Secretarybird

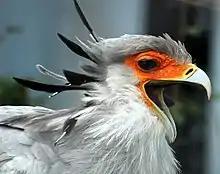
a grey bird with open hooked beak and orange bare face

The secretarybird is instantly recognisable as a very large terrestrial bird with an eagle-like head and body on crane-like legs. It stands about tall. It has a length of between and a wingspan of between . The weight ranges from , with a mean of . The averages and the tail is : both factor into making it both taller and longer than any other species of raptor. The neck is not especially long, and can only be lowered down to the intertarsal joint, so birds must stoop to reach down to the ground.